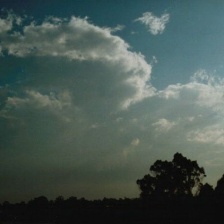
Cloud type: Stratocumulus